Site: brandenburg
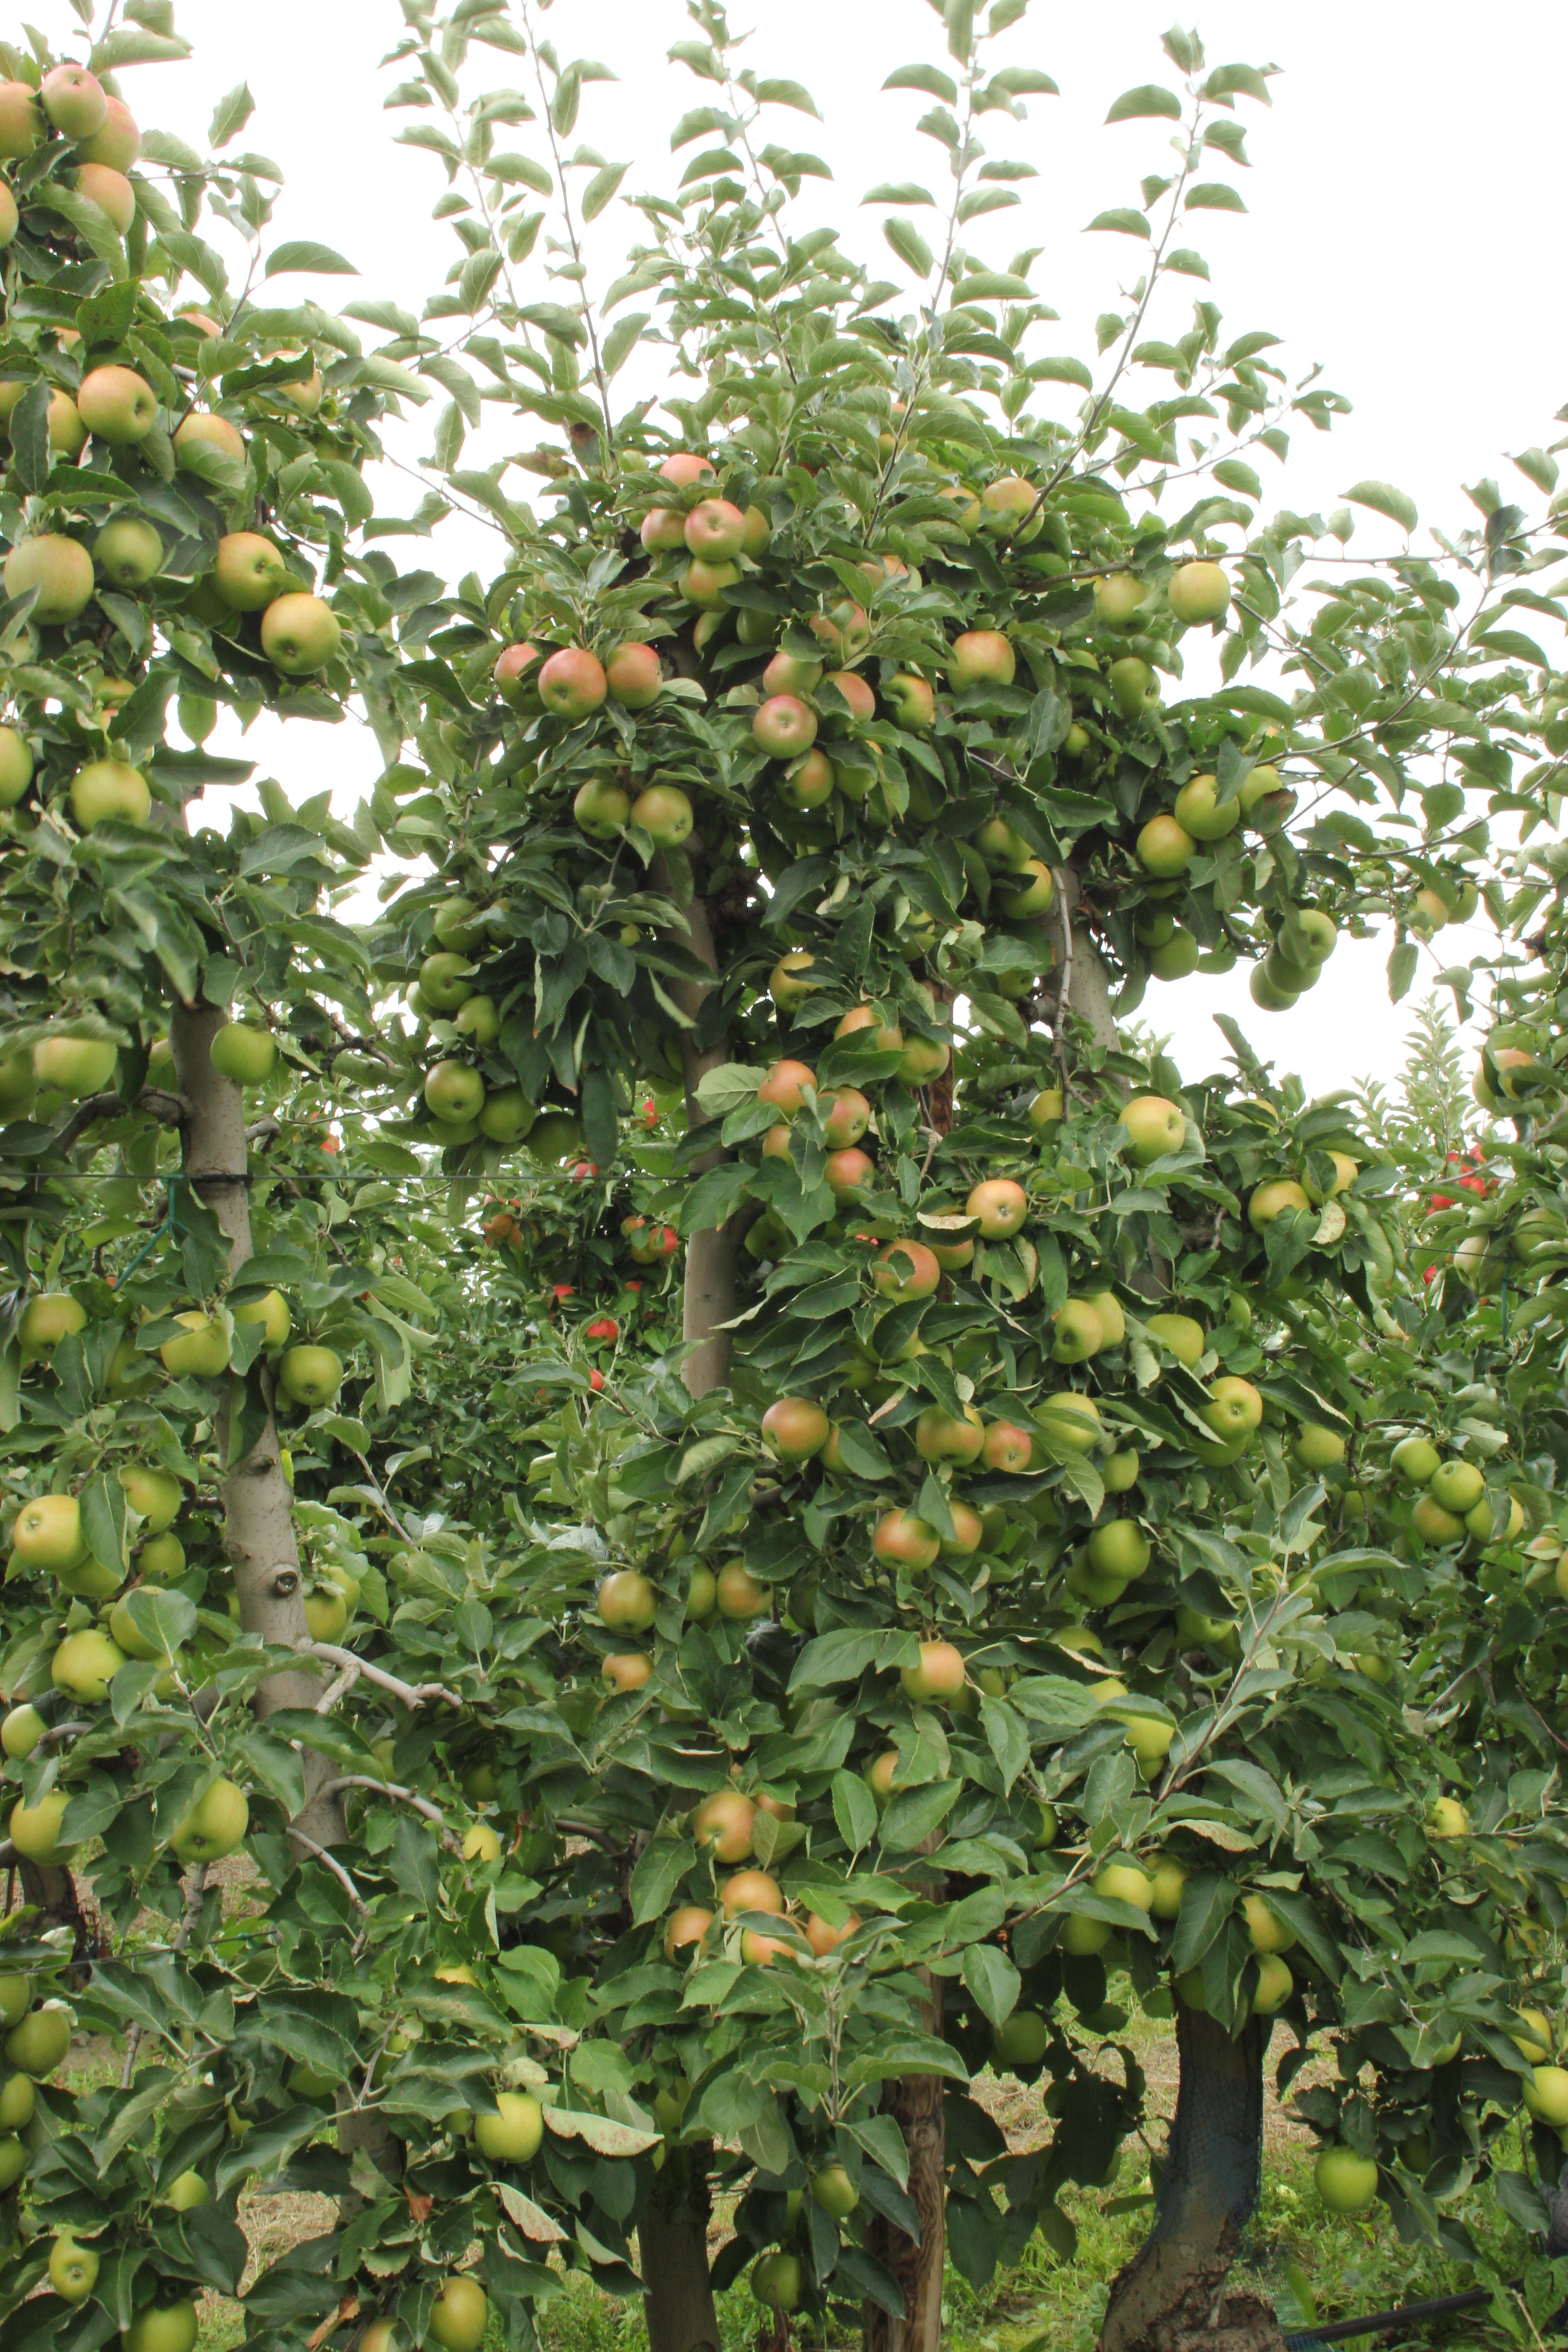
Growth stage (BBCH 87): Maturity of fruit and seed